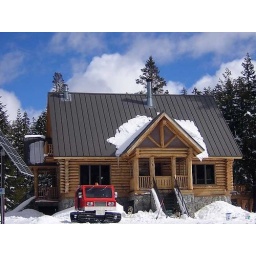
Shermie the snow cat will bring you right to the front door -- even in 12 feet of snow.